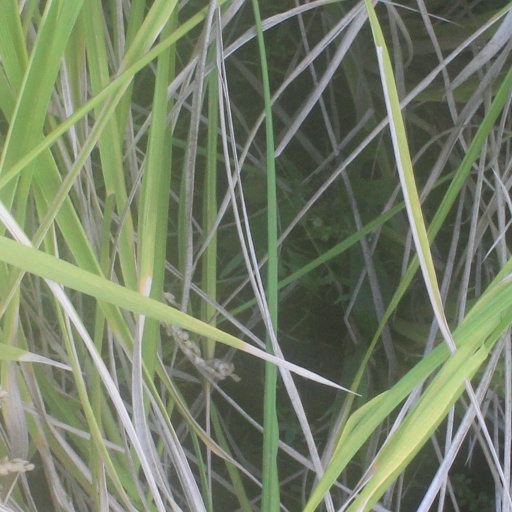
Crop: rice